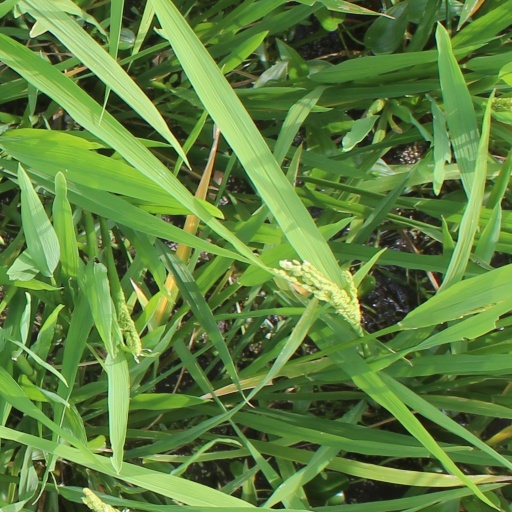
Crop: rice